Martinsville Athletics

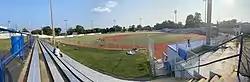
(2021) Hooker Field. Martinsville, Virginia. The ballpark site was previously called English Park and hosted the Martinsville minor league teams.

Baseball Hall of Fame member Enos Slaughter played his first professional season with Martinsville in 1935. Slaughter was a native of Roxboro, North Carolina, where he was nicknamed "Country." In 1935, scout Billy Southworth signed Slaughter to a contract with the St. Louis Cardinals. In his first professional season, Slaughter was sent by the Cardinals to play for the Martinsville Manufacturers. Playing for Martinsville at age 19, Slaughter hit .273, with 25 doubles, 11 triples and 18 home runs in 109 games. Slaughter made his major league debut with the St. Louis Cardinals at the beginning of the 1938 season.